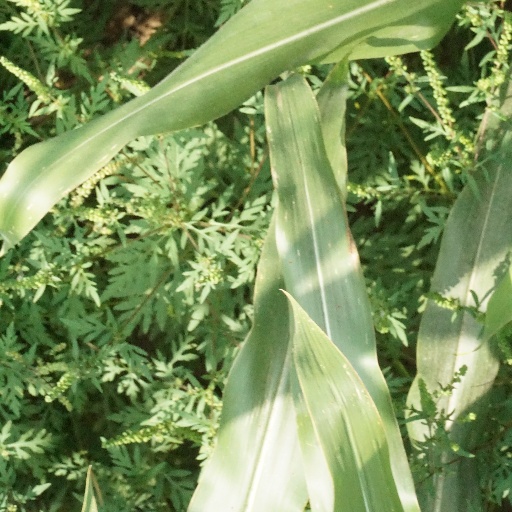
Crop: maize; corn